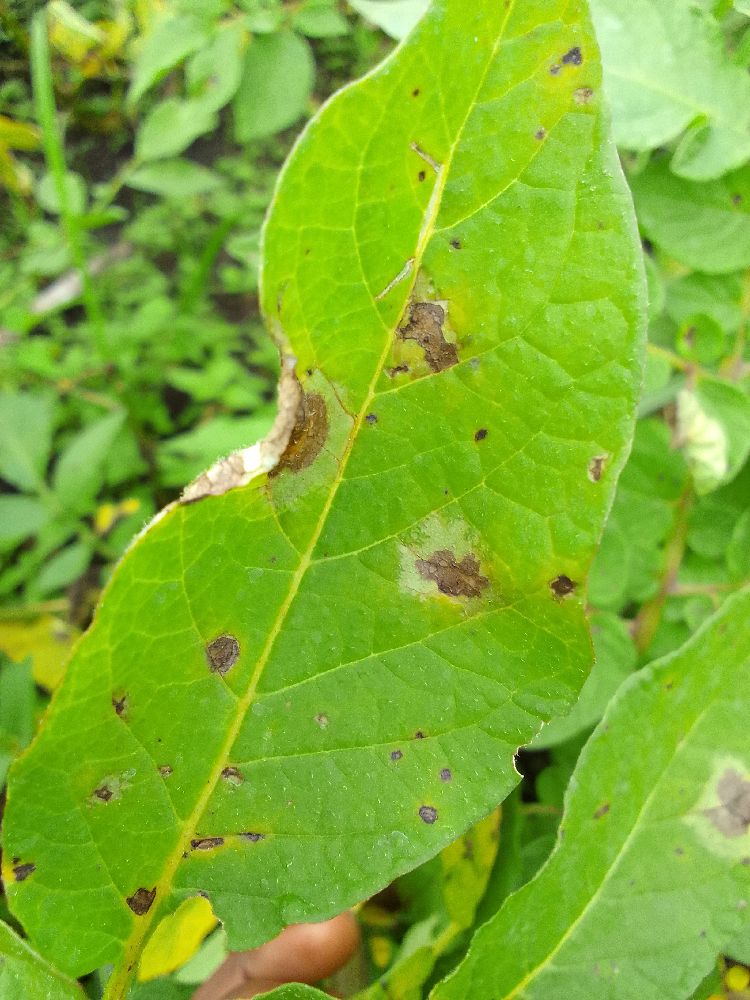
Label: Late blight